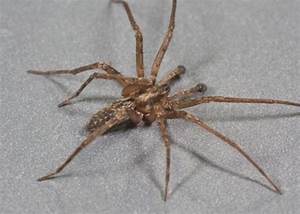
Label: ragno